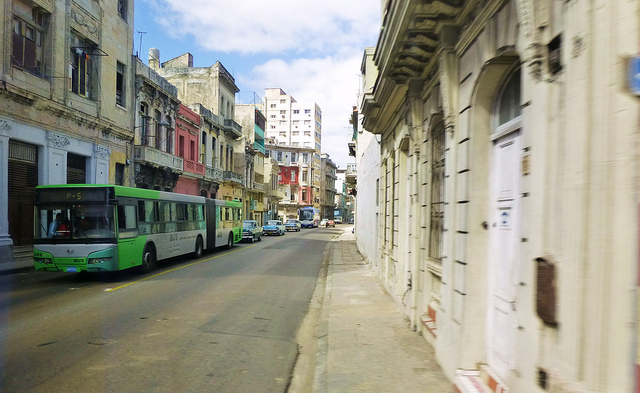
a long green bus riding down a street with many cars behind it

A narrow city city features colorful buildings and a large green bus with cars behind it.

A city bus on a street lined with buildings

A long bus traveling between tall building on a city street.